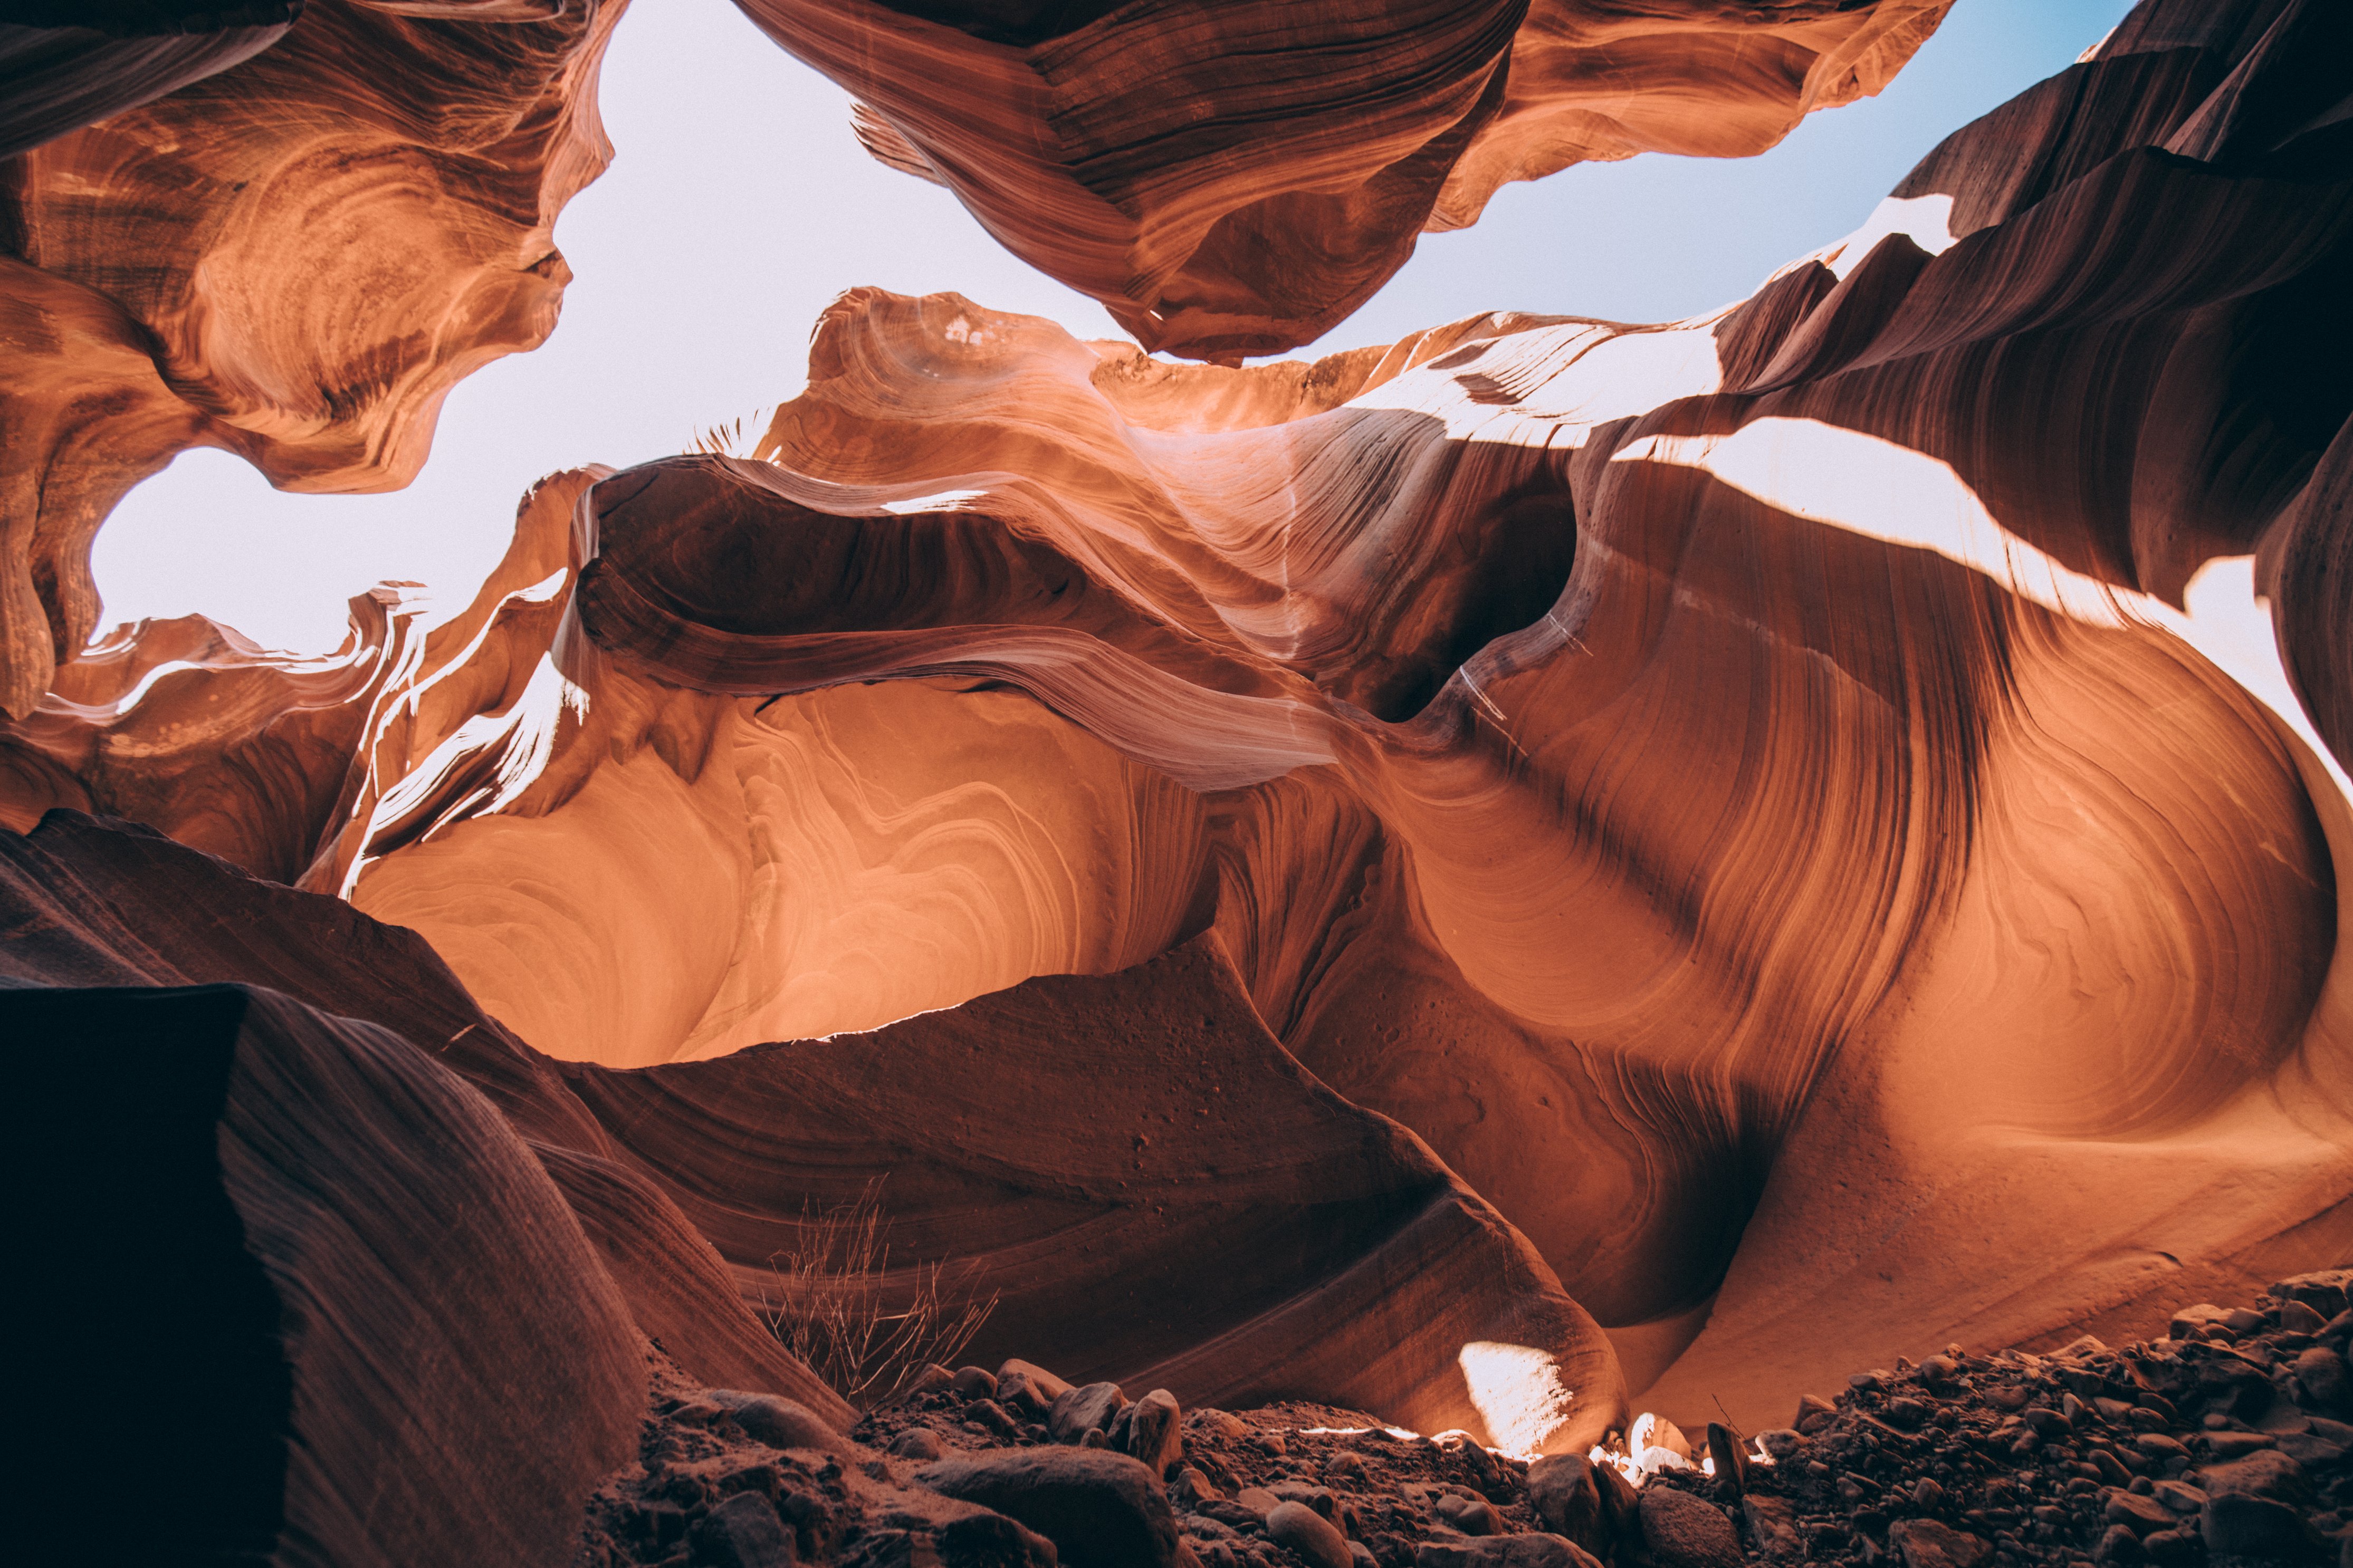
canyon, formation, sky, geology, cg artwork, rock, badlands, illustration, art